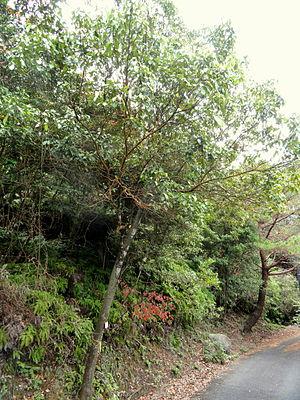
Lithocarpus glaber est un arbre à feuilles persistantes du genre Lithocarpus, famille des Fagacées.